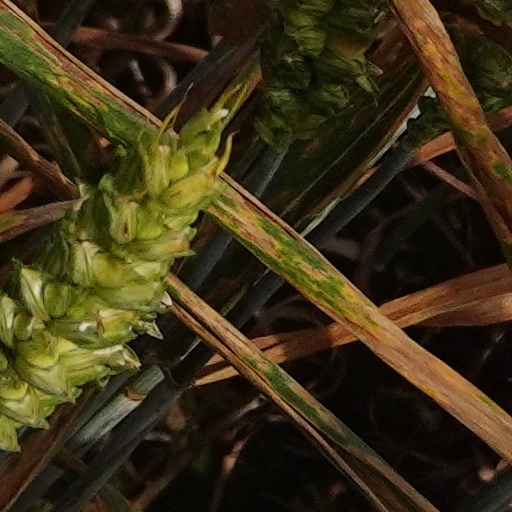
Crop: wheat